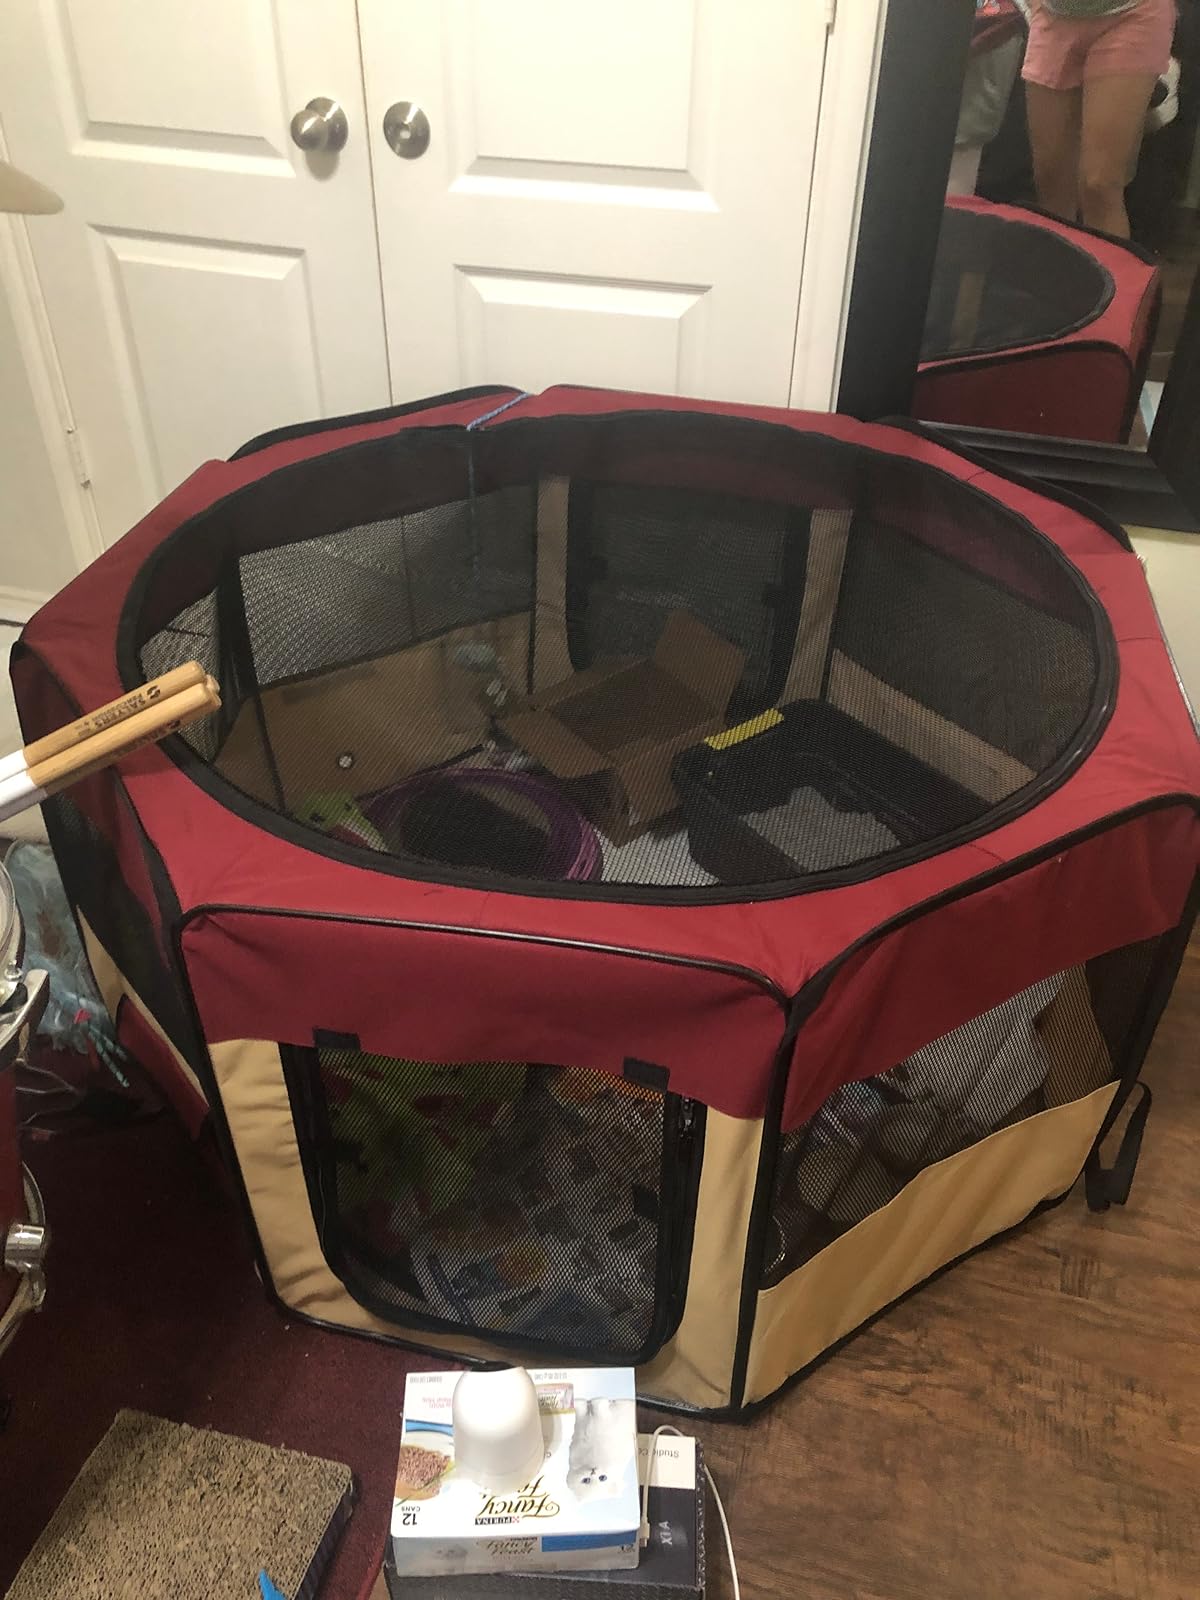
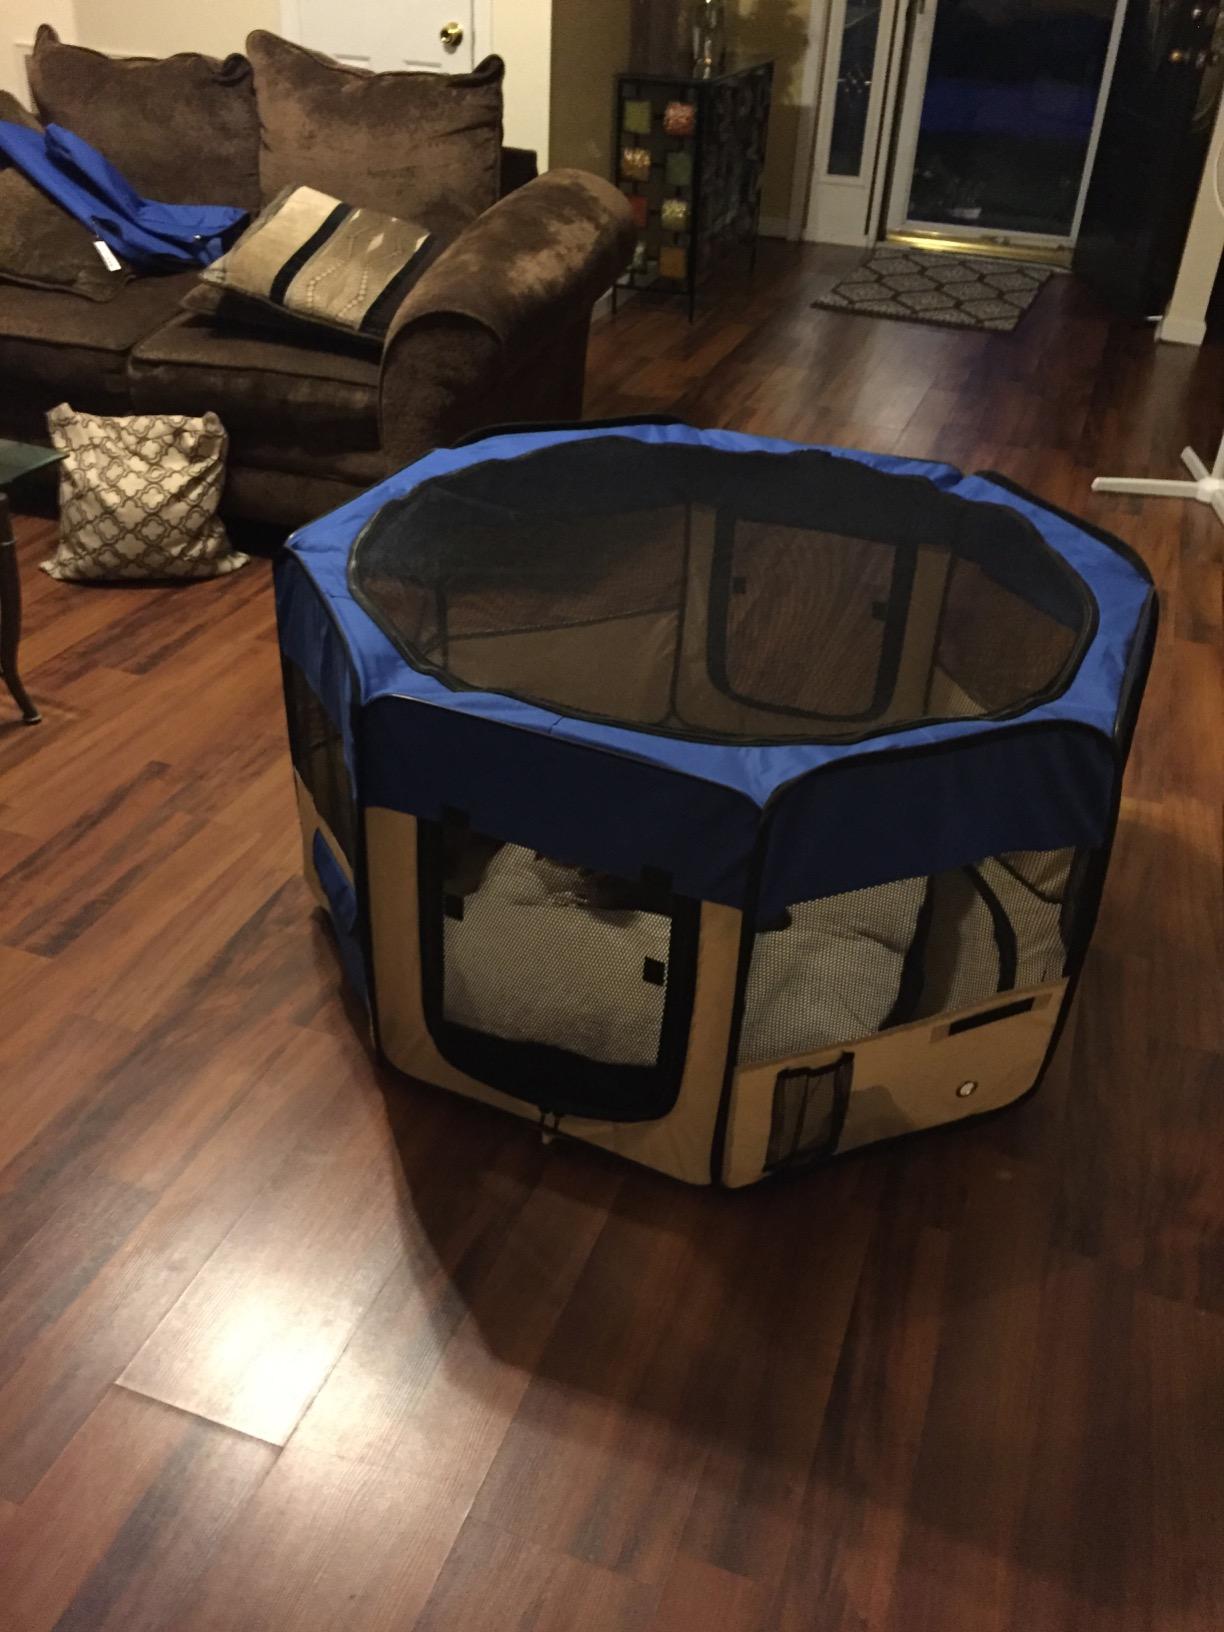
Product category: items_kennel
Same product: no